Clemens August Graf von Galen

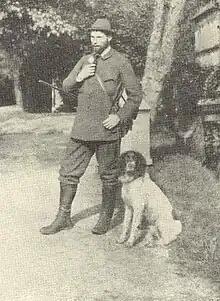
Clemens August von Galen in 1899 after a hunt

During the First World War, Galen volunteered for military service in order to demonstrate his loyalty to the Kaiser. As parish priest, he encouraged his parishioners to serve their country willingly. In August 1917 he visited the front lines in France and found the optimistic morale of the troops uplifting. "Feelings of German nationalism, apparently, could triumph over concern for the violations of the sanctity of human life in war." In 1916 and 1917 he welcomed reports that the German military had a plan to colonize Eastern Europe, stating that German Catholics should be moved into the area, especially Lithuania, with the goal not of expelling the Lithuanians, but educating them to "think" and "feel" as Germans.